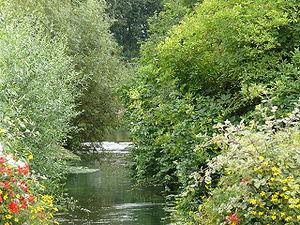
L'Avre (affluent de la Somme) à Moreuil (Somme, Picardie, France) - Photo prise du pont de la RD 920 vers l'aval
L'Avre est une rivière des Hauts-de-France dans les deux départements de l'Oise et de la Somme, en ancienne région Picardie, principal affluent gauche de la Somme.
Liste des fleuves, rivières et autres cours d'eau qui parcourent en partie ou en totalité le département de la Somme. La liste présente les cours d'eau, généralement de plus de 10 km de longueur sauf exceptions, par ordre alphabétique, par fleuves et bassin versant, par station hydrologique, puis par organisme gestionnaire ou organisme de bassin.
Moreuil est une commune française située dans le département de la Somme en région Hauts-de-France.
La réserve naturelle nationale de l'étang Saint-Ladre est une réserve naturelle nationale située sur le territoire de la commune de Boves, dans le département de la Somme, dans les Hauts-de-France. Créée en 1979, elle occupe une surface de 13,4 ha et protège un étang et ses milieux périphériques en amont de la ville d'Amiens.